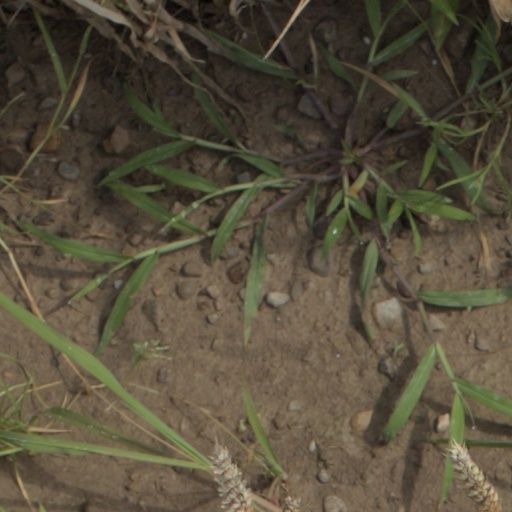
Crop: wheat